Simon Bellamy

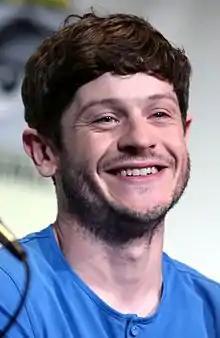
Iwan Rheon ("pictured") felt that Simon begins to "become a lot more confident" but he still "needs to finish that journey to becoming the Superhoodie character"

E4's official website describes Simon as being "sharp, calculating minded, shy, unassuming Simon is a social outcast. Nervous to speak up, but desperate to make friends, Simon tries his hardest to be heard and accepted by the others, which helps to fuel everyone else’s suspicion he’s a little odd." Digital Spy described him as "painfully shy nerd Simon". "The Times" commented that "the quiet one who burnt down a house can suddenly become invisible". "The Daily Telegraph" describes him as being the "shy arsonist Simon". The "Metro" described him as "troubled", "intense" and a "teen neurotic". "The Independent" described Simon as a "introverted outsider" before later branding him a "quiet weirdo". MSN News described the character saying "Simon is a shy, twitchy sci-fi geek who is constantly the butt of everyone else's jokes". They added that his power allows him to "hide away from unwanted attention and observe the others unseen".